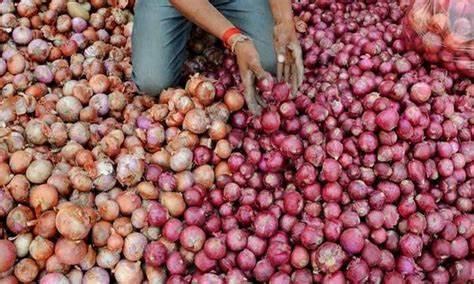
Kijana akiwa anachambua zao la kitunguu akivitenganisha vizuri akiweka upande mmoja na vibaya akivieka upande wa pili, ambavyo vinapelekwa viwandani kwa ajili ya kuchakatwa na kuwa bidhaa bora inayofaa kutumika na watu.